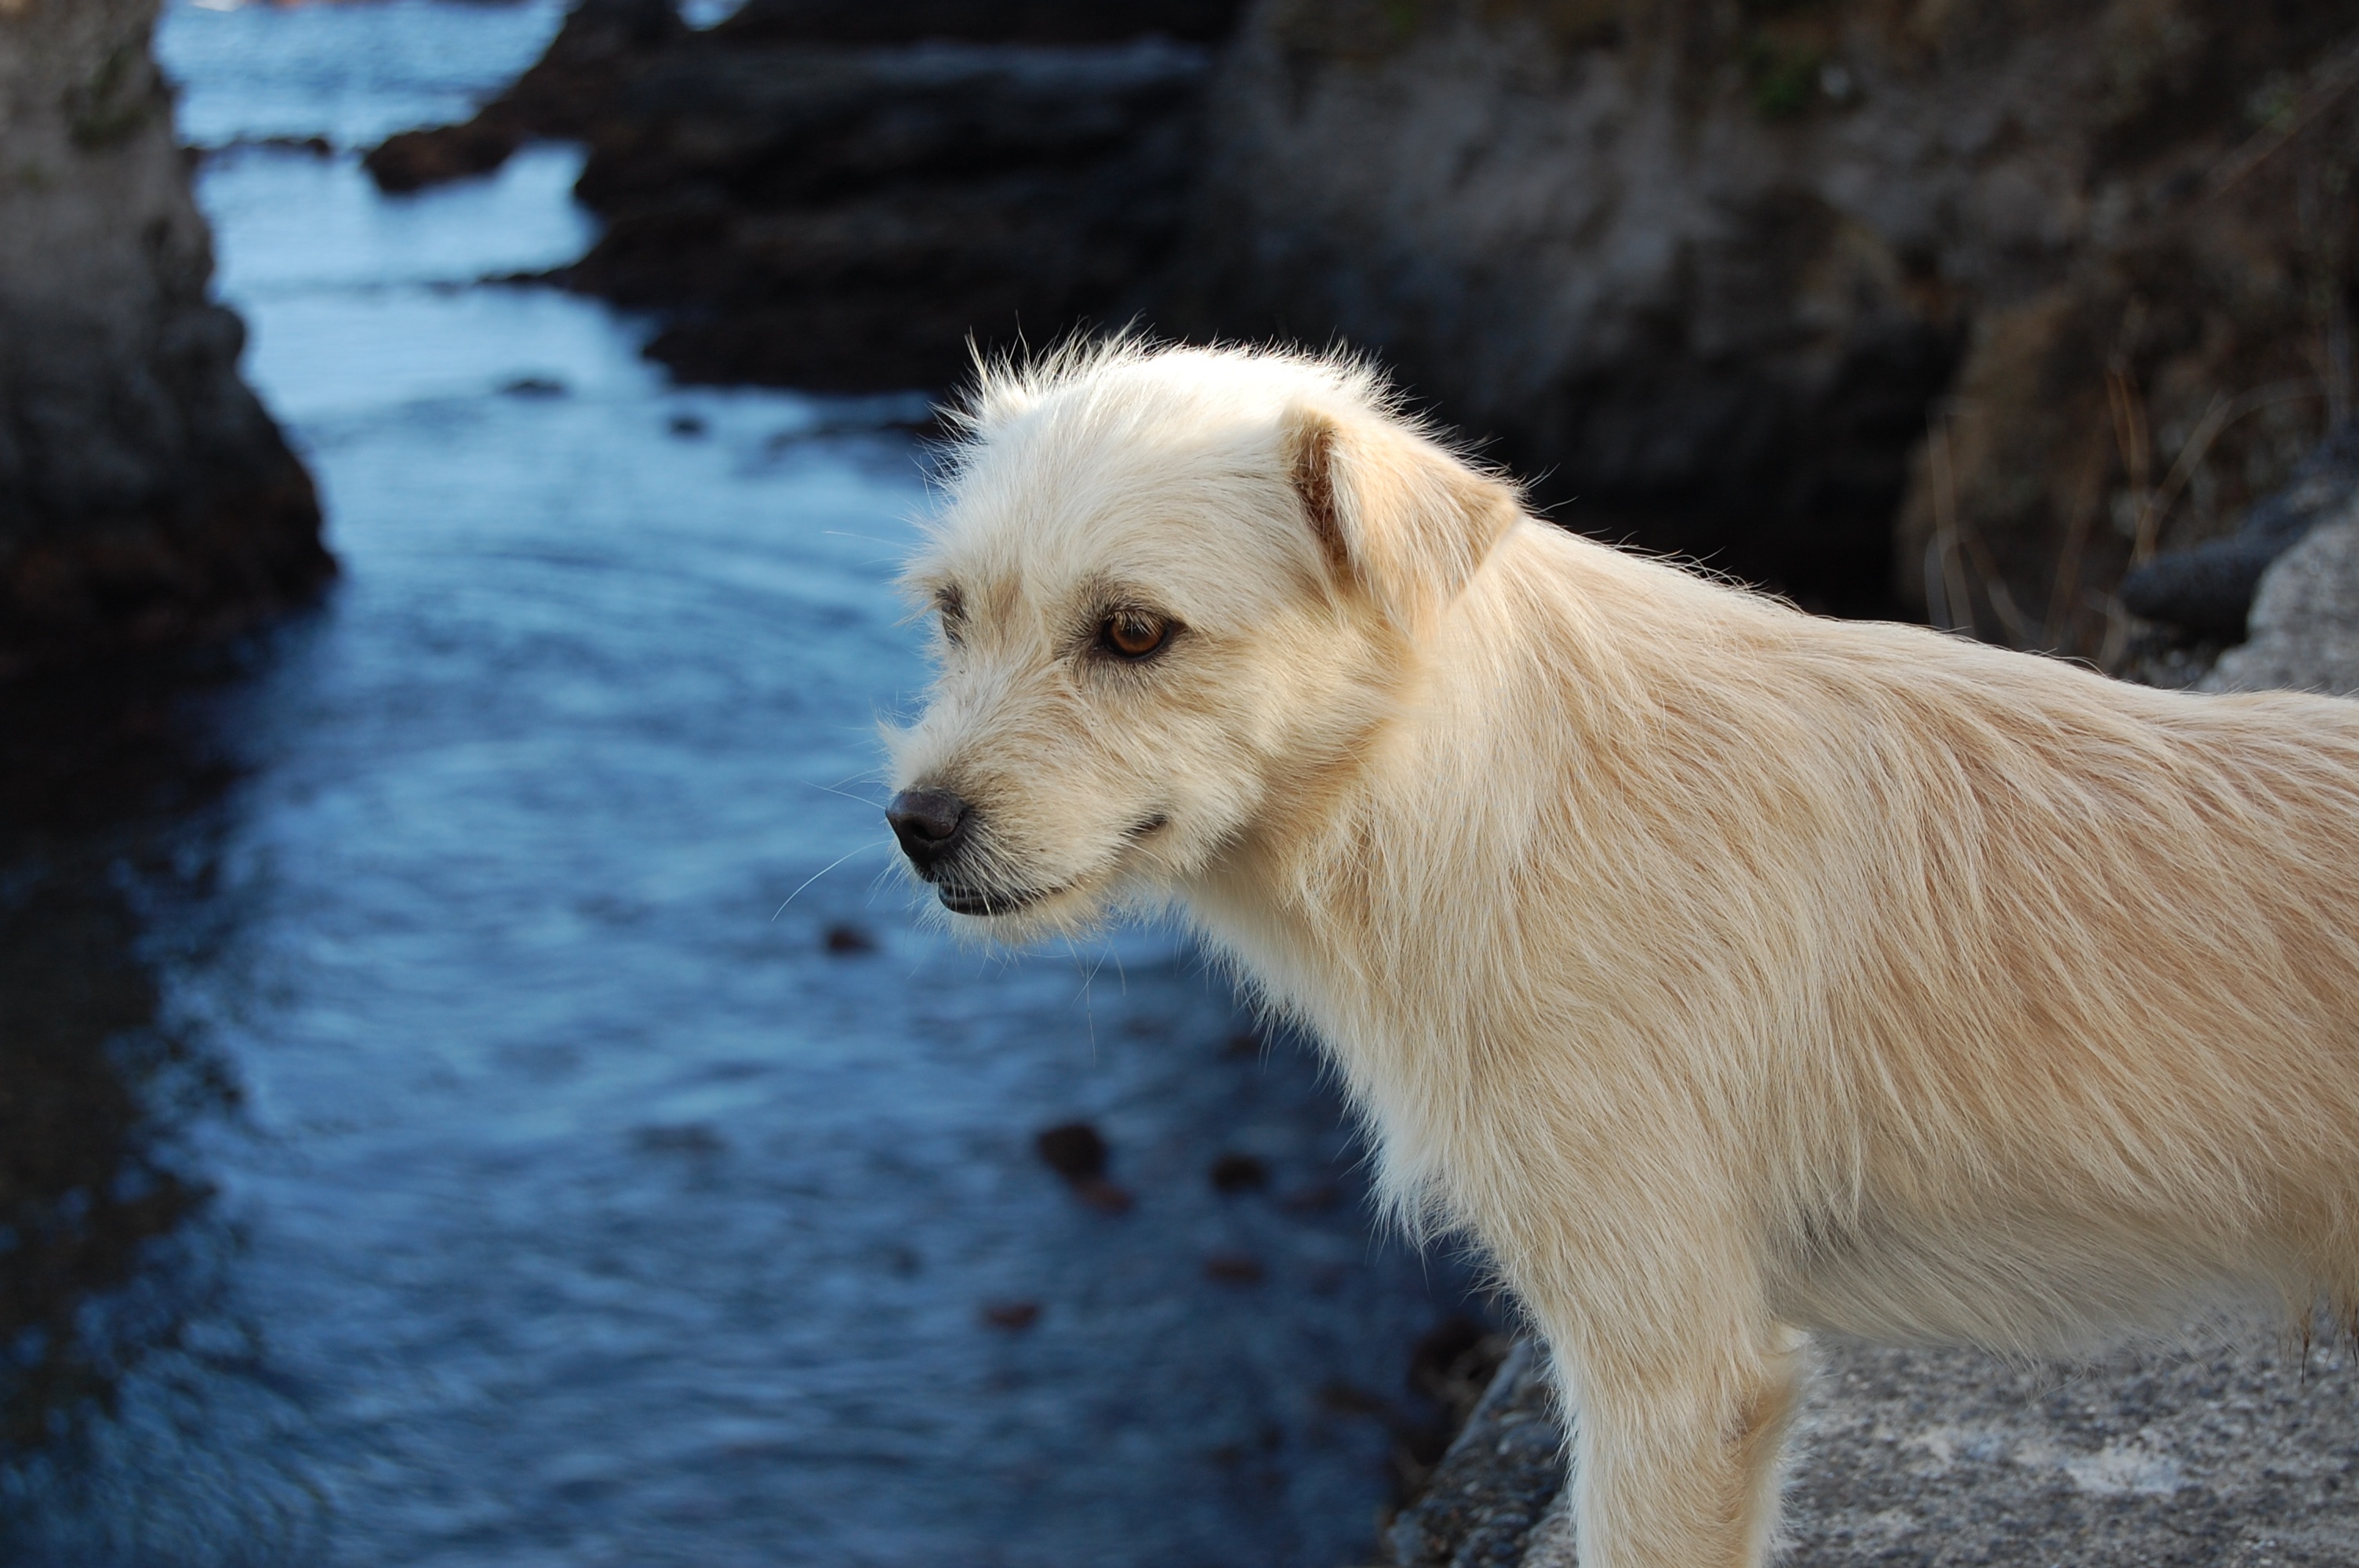
puppy, dog, mammal, golden retriever, vertebrate, dog breed, street dog, dog like mammal, dog crossbreeds